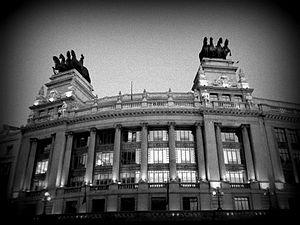
Madrid /ma.dʁid/ est la capitale et la plus grande ville d'Espagne. Située dans la partie centrale du royaume d'Espagne, elle est également la capitale et la ville la plus peuplée de la Communauté de Madrid. En tant que capitale d'État, elle abrite la plupart des institutions politiques du pays, dont la résidence royale, le siège du gouvernement et le Parlement.